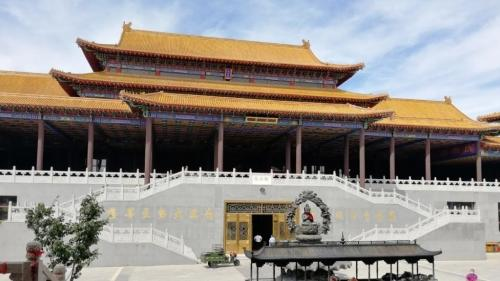
地标名称：万寿寺
所在城市：嘉兴市·海宁市